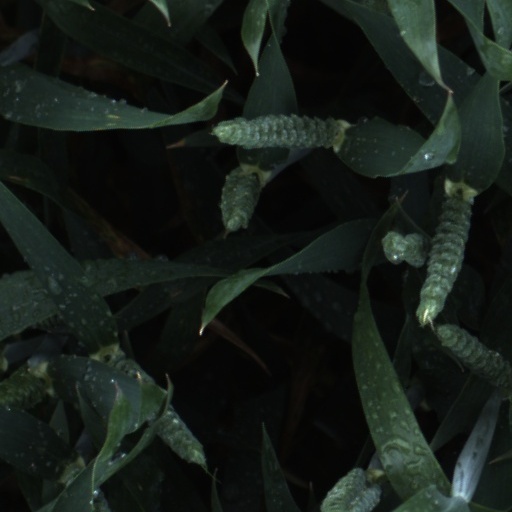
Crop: wheat